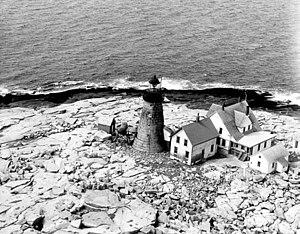
Le phare des Monts Déserts est un phare actif situé sur une petite île au sud de l'île des Monts Déserts, dans le comté de Hancock.